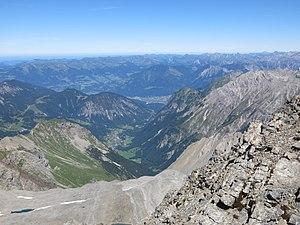
La Brandnertal est une vallée du Land autrichien du Vorarlberg, et désigne aussi un domaine skiable.